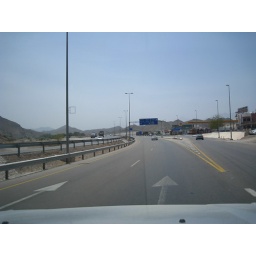
The road to Nizwa is flanked by mountains